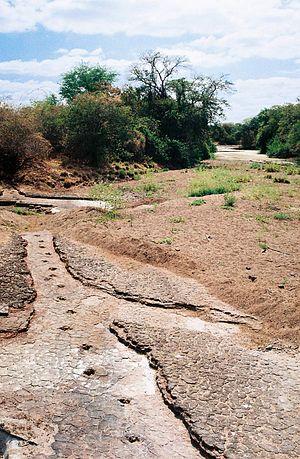
Le rio do Peixe est une rivière brésilienne, situé à l'extrémité ouest de l'État de la Paraíba, et un affluent du Rio Piranhas.